Lithium borate

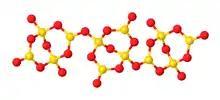
Borate backbone of LiBO.

Lithium borate can be used in the laboratory as LB buffer for gel electrophoresis of DNA and RNA. It is also used in the borax fusion method to vitrify mineral powder specimens for analysis by WDXRF spectroscopy.